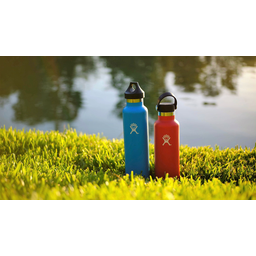
Label: bottles